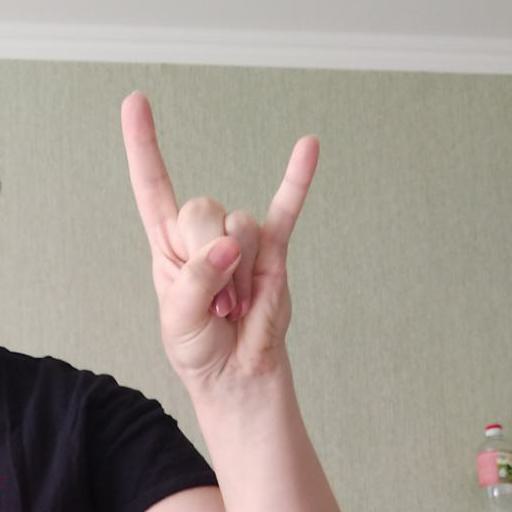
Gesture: rock